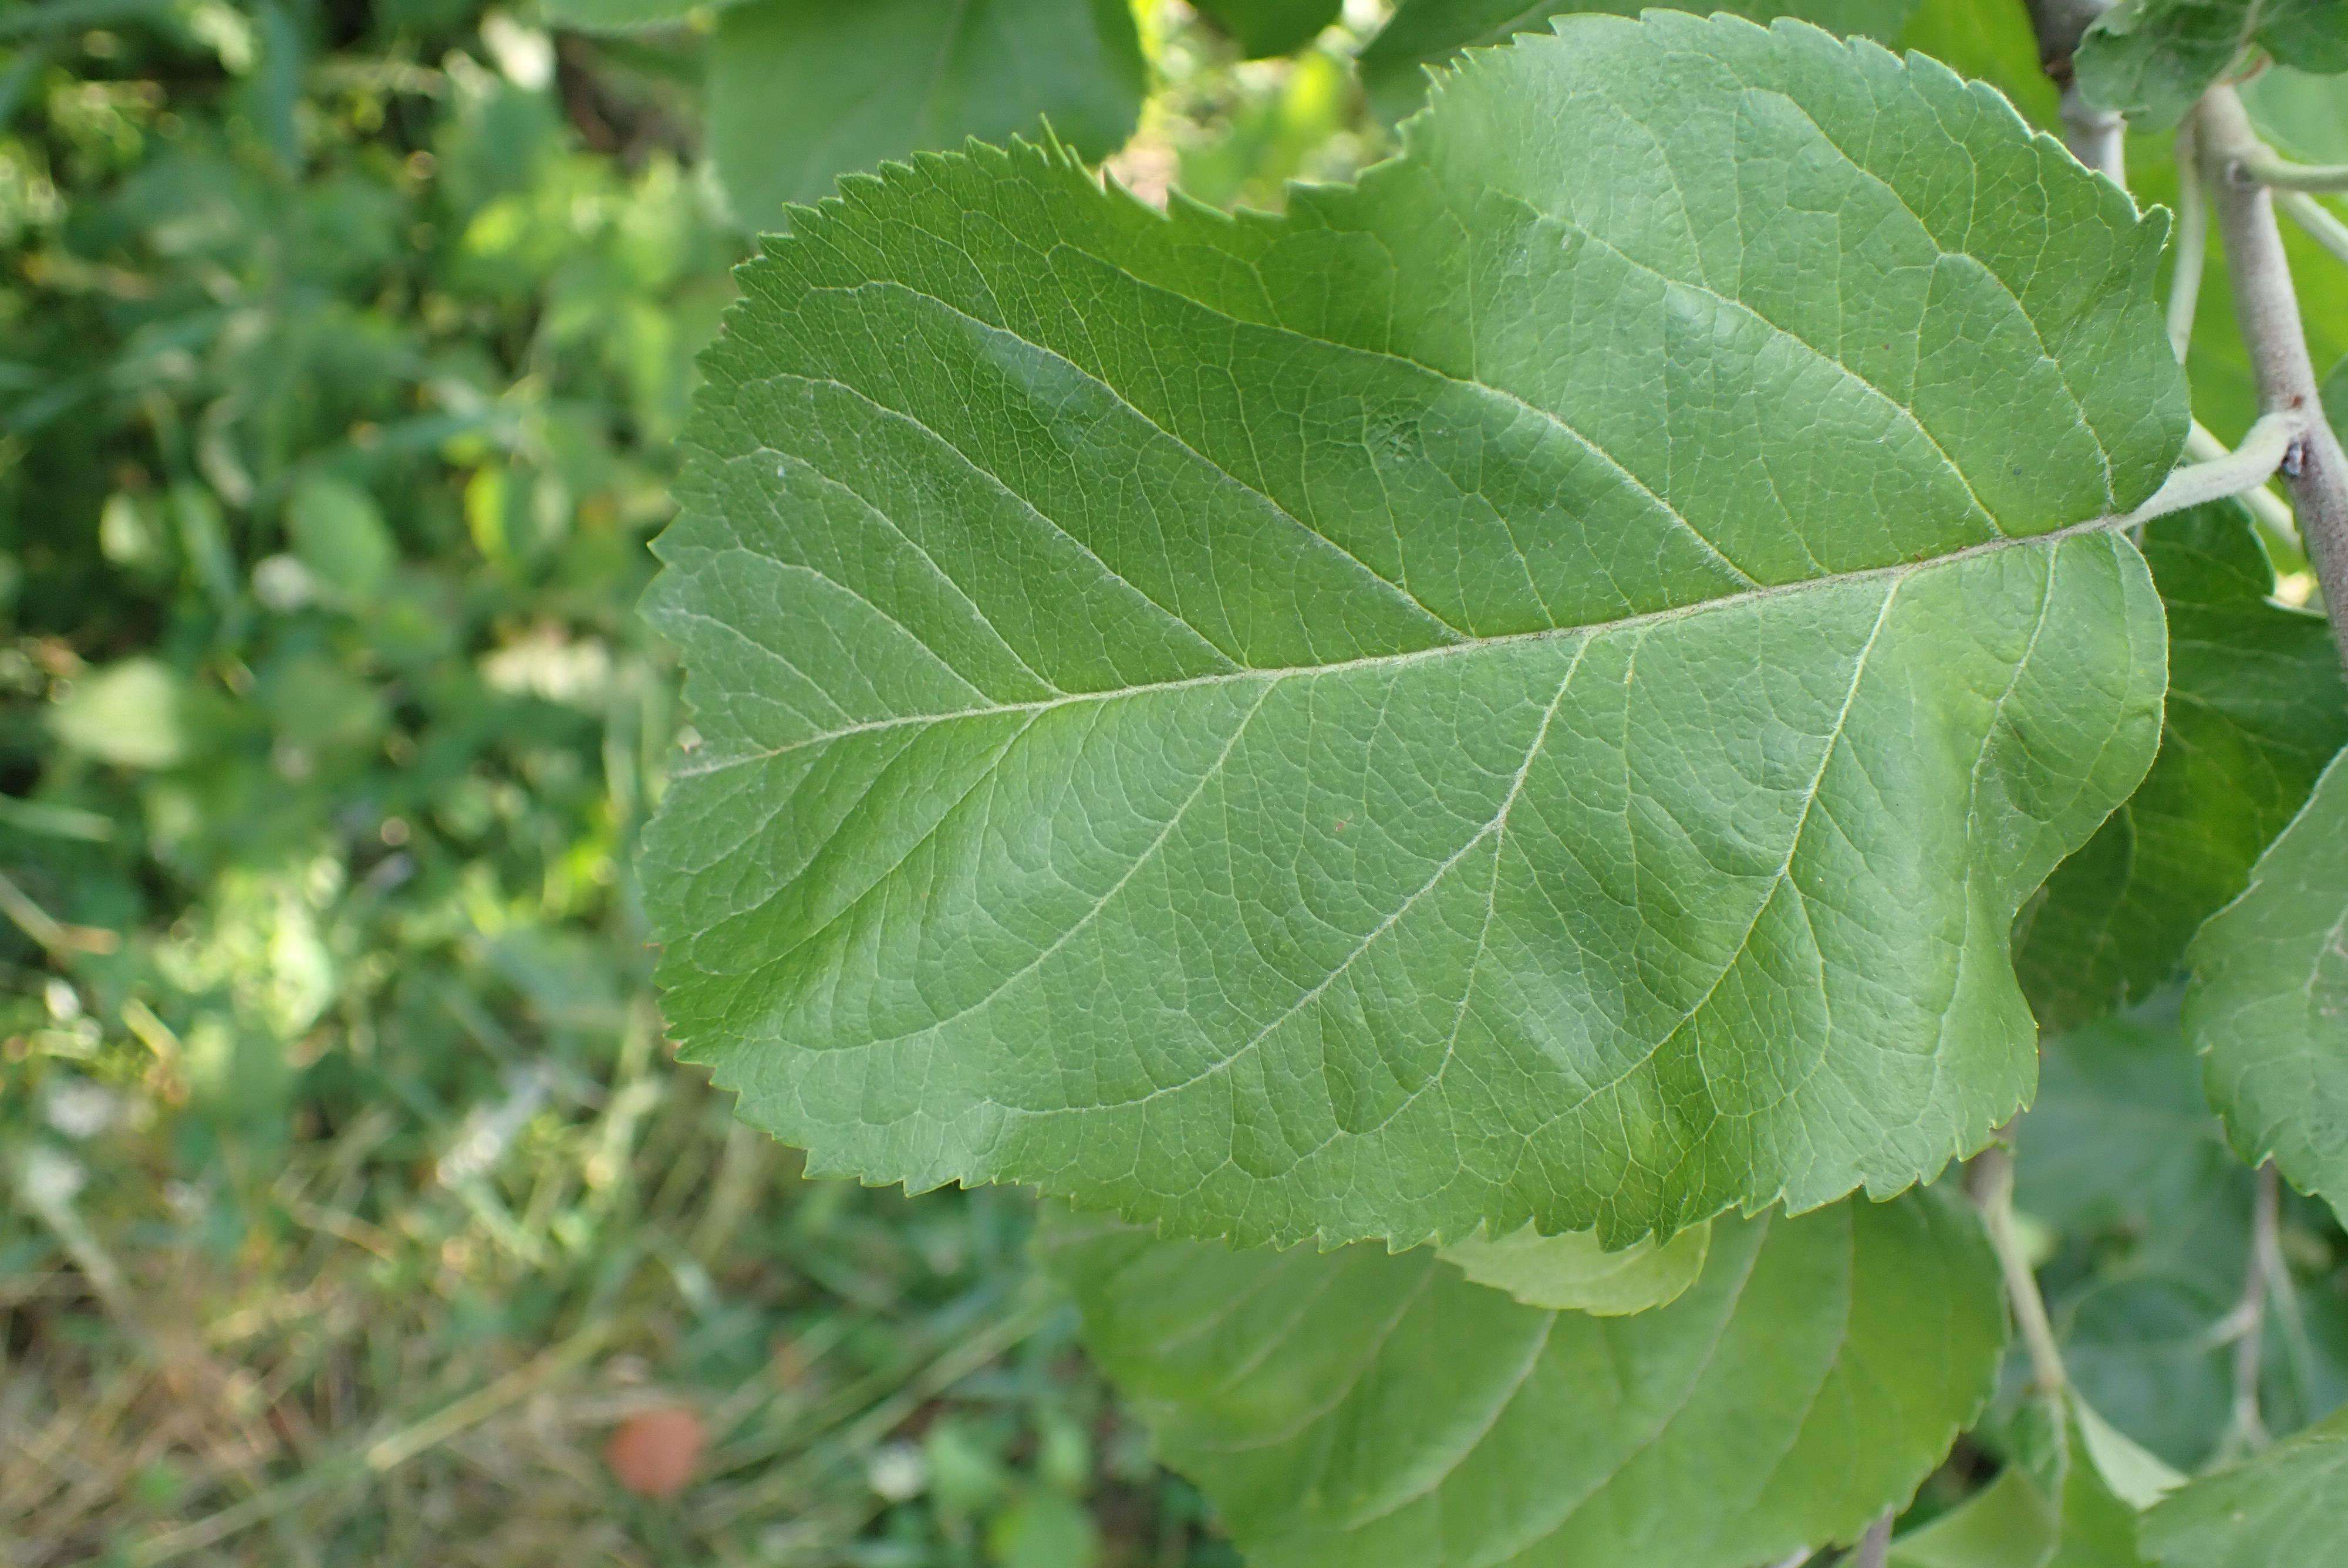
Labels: healthy